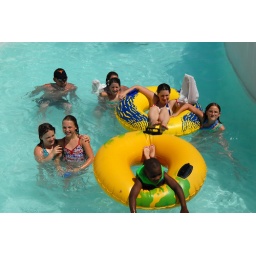
swimming in the Kona Kooler lazy river at Hawaiian Falls Mansfield